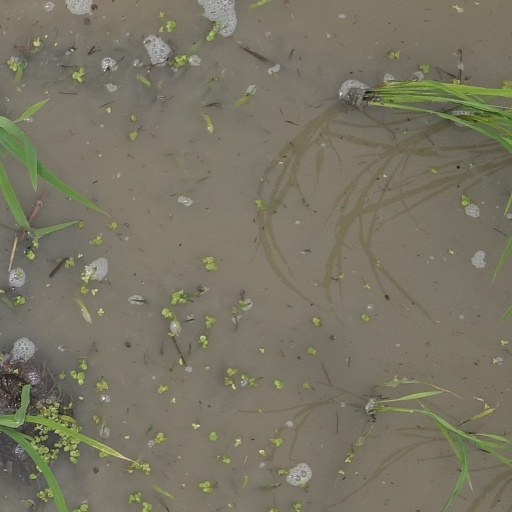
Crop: rice